Kool-Aid Man

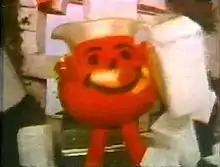
The Kool-Aid Man making his trademark entrance in a 1978 Kool-Aid commercial saying his catchphrase

In 1974, arms and legs were added and Kool-Aid Man was introduced as a 6-foot-tall pitcher of cherry Kool-Aid, reportedly voiced by Grey Advertising composer Richard Berg and created by Alan Kupchick and Harold Karp (of Grey Advertising). Children, parched from playing, or other various activities, typically exchanged a few words referring to their thirst, then put a hand to the side of their mouths and shouted "Hey, Kool-Aid!", whereupon Kool-Aid Man made his grand entrance, breaking through walls, fences, ceilings, or furnishings, uttering the famous words "Oh, yeah!", then poured the dehydrated youngsters a glass of Kool-Aid. In 1979, the character's mouth was again animated to move in synchronization with the voice actor's singing and/or dialogue.